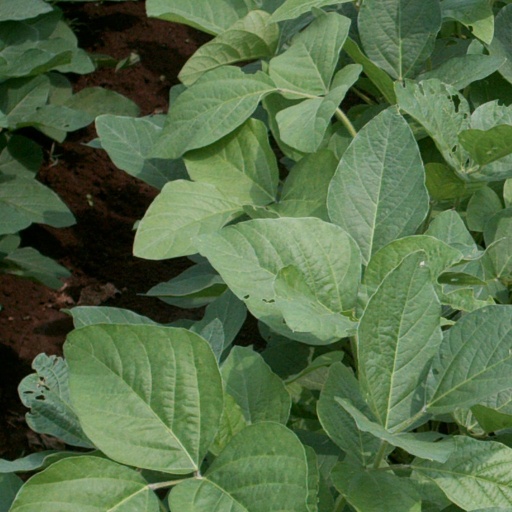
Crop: soybean